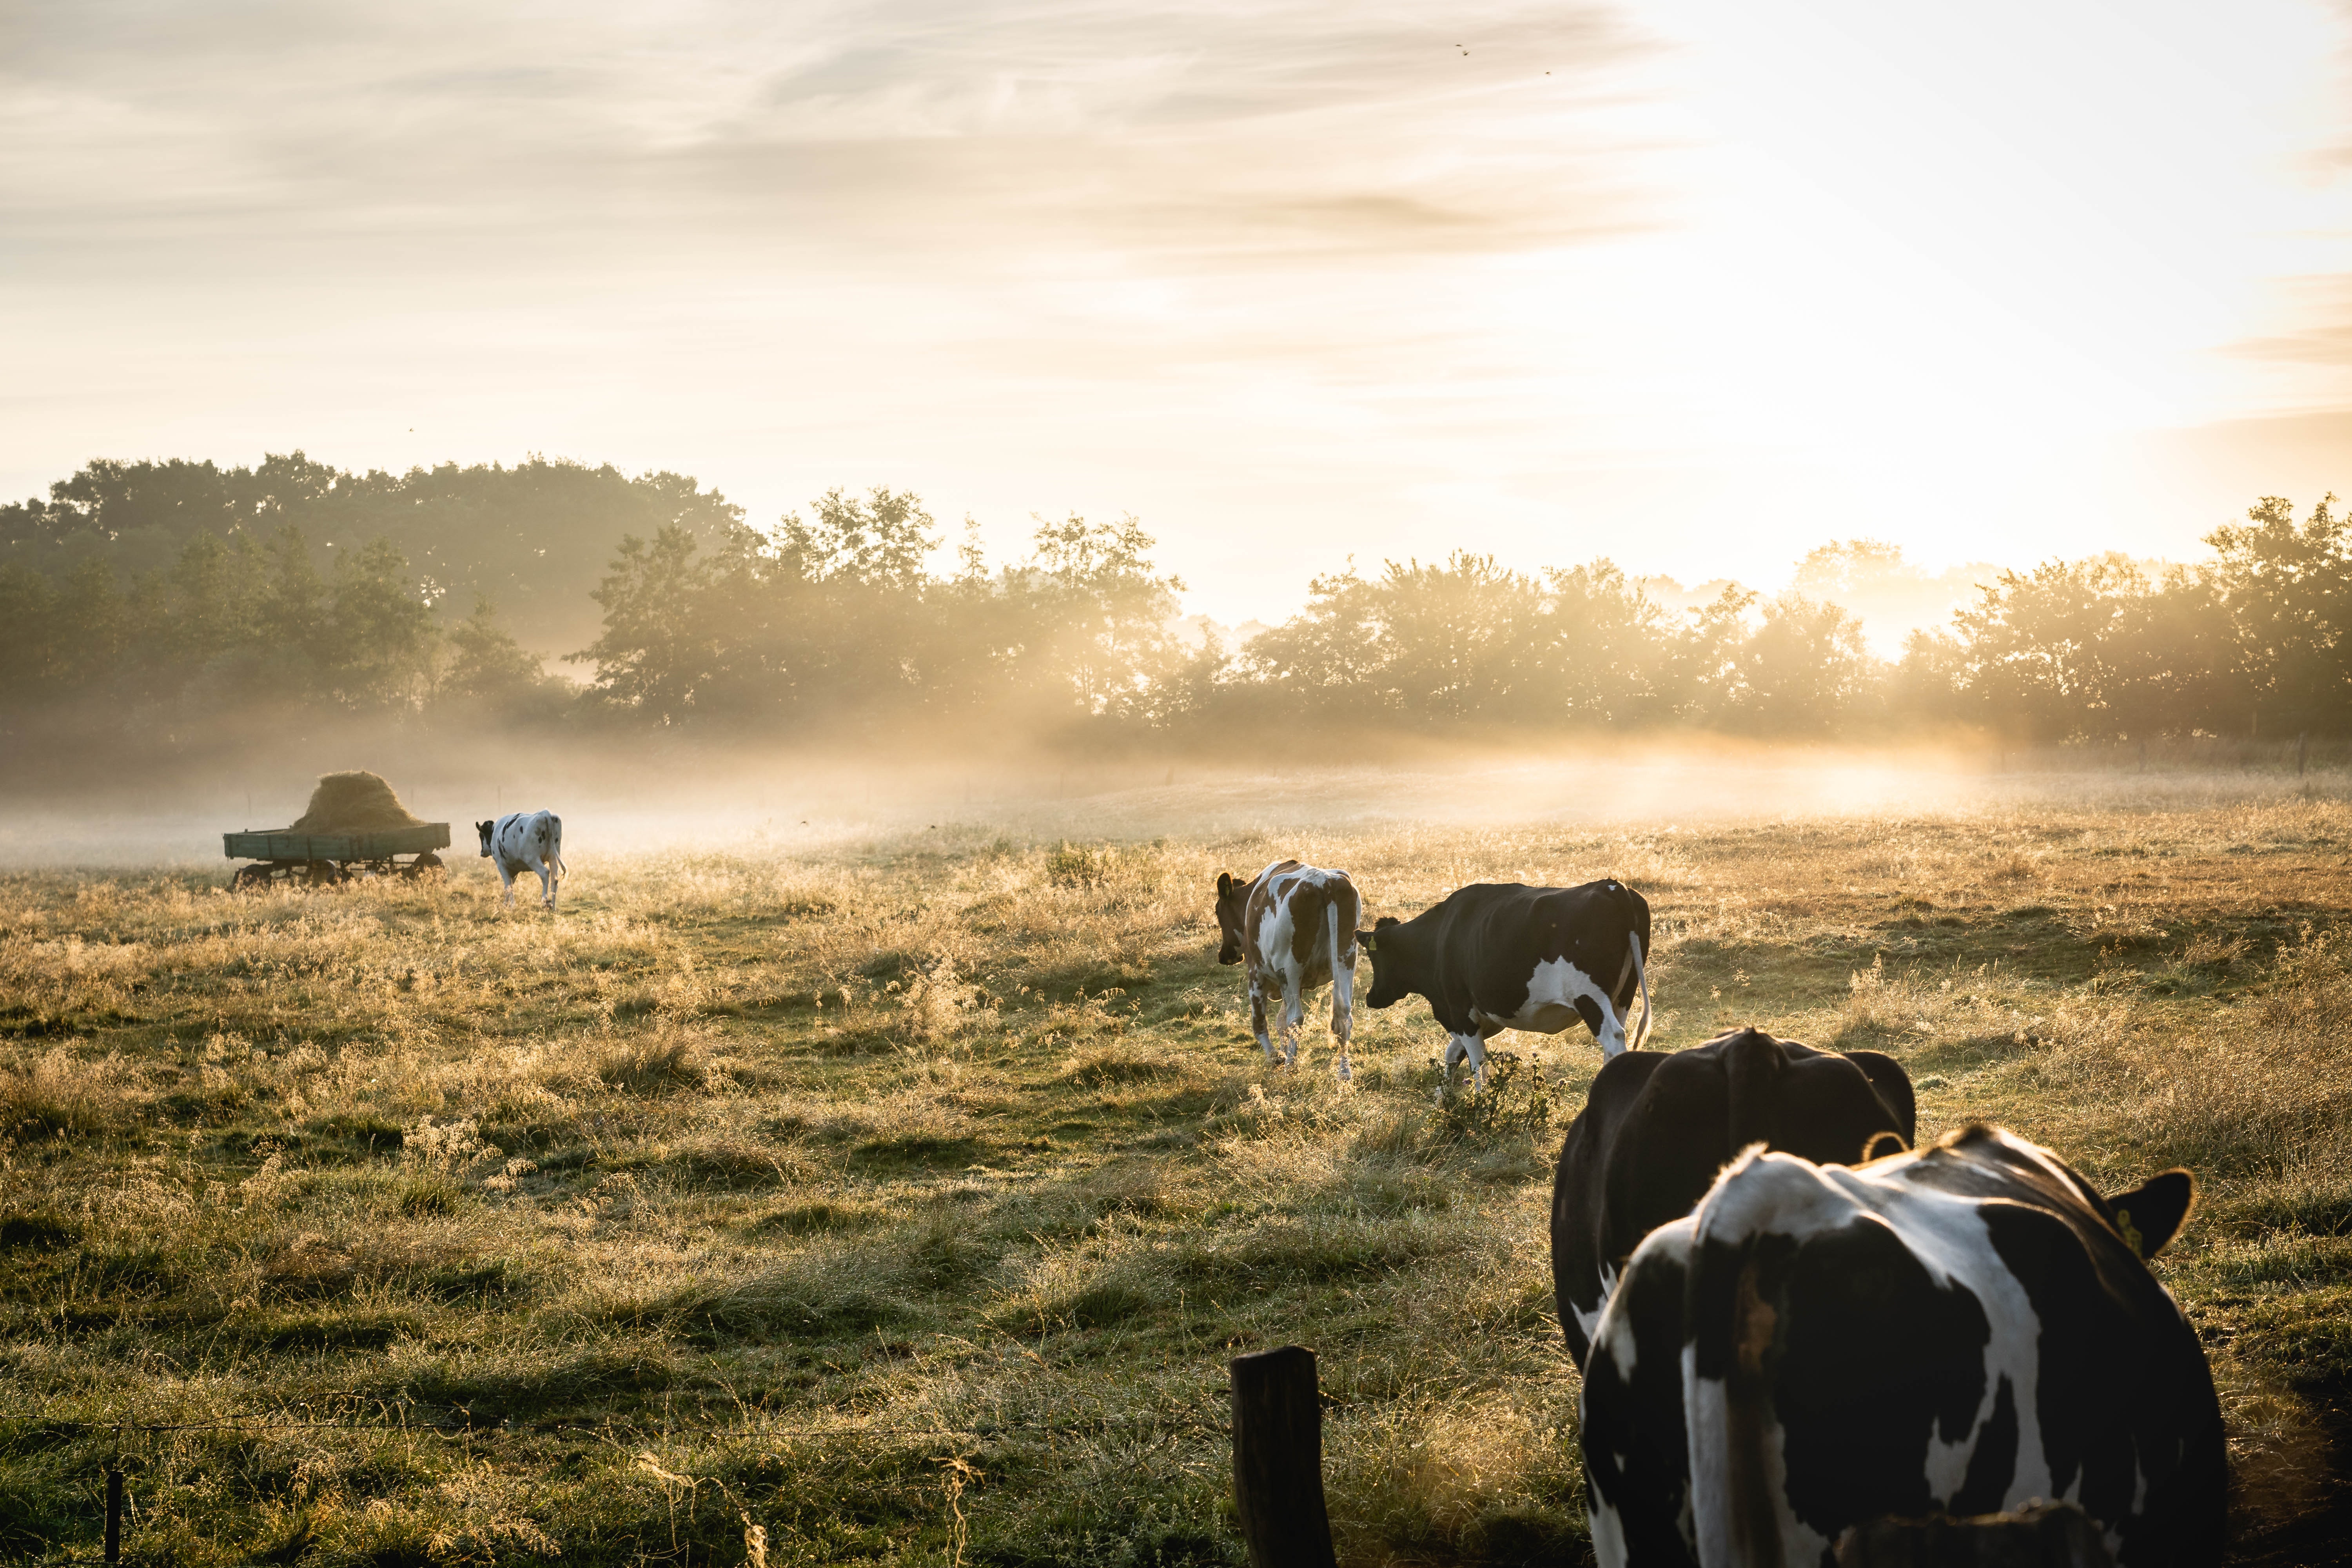
pasture, bovine, grazing, nature, atmospheric phenomenon, morning, grassland, sky, mist, grass, sunlight, rural area, herd, meadow, landscape, atmosphere, livestock, field, tree, sunrise, wildlife, farm, fog, cow goat family, cloud, stock photography, ranch, dairy cow, herding, dawn, savanna